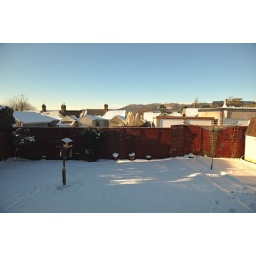
Christmas blue sky in south Wales